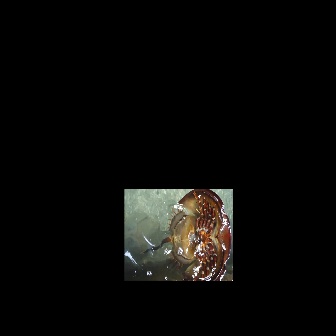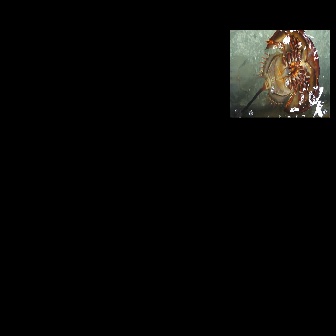
  Please identify the target specified by the bounding box [139,188,231,280] in the first image and locate it in the second image. Return the coordinates in [x_min,y_min,x_max,y_max] format.
Answer: [235,29,320,114]